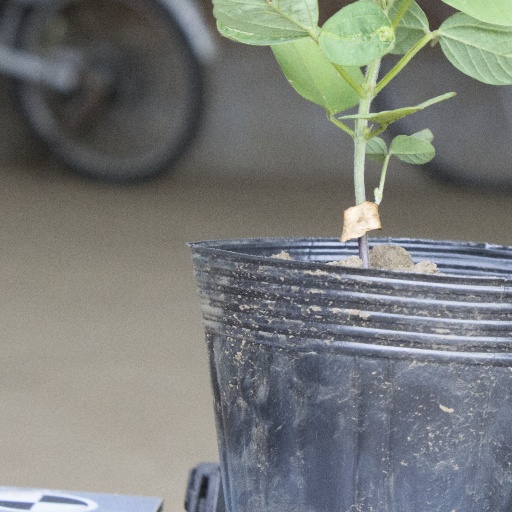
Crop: soybean